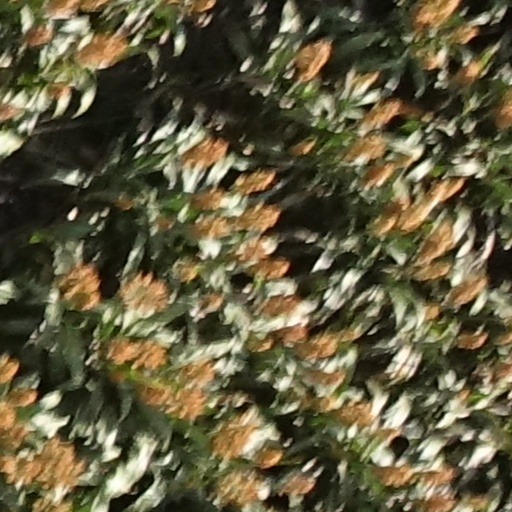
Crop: sorghum